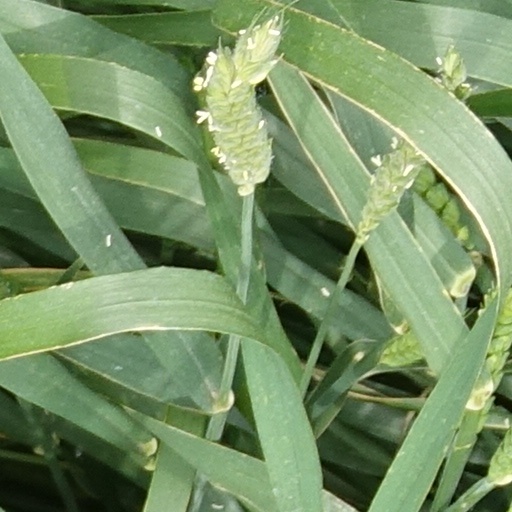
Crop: wheat